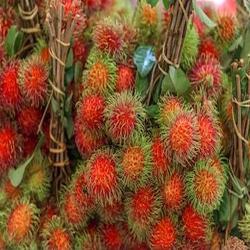
Label: Rambutan